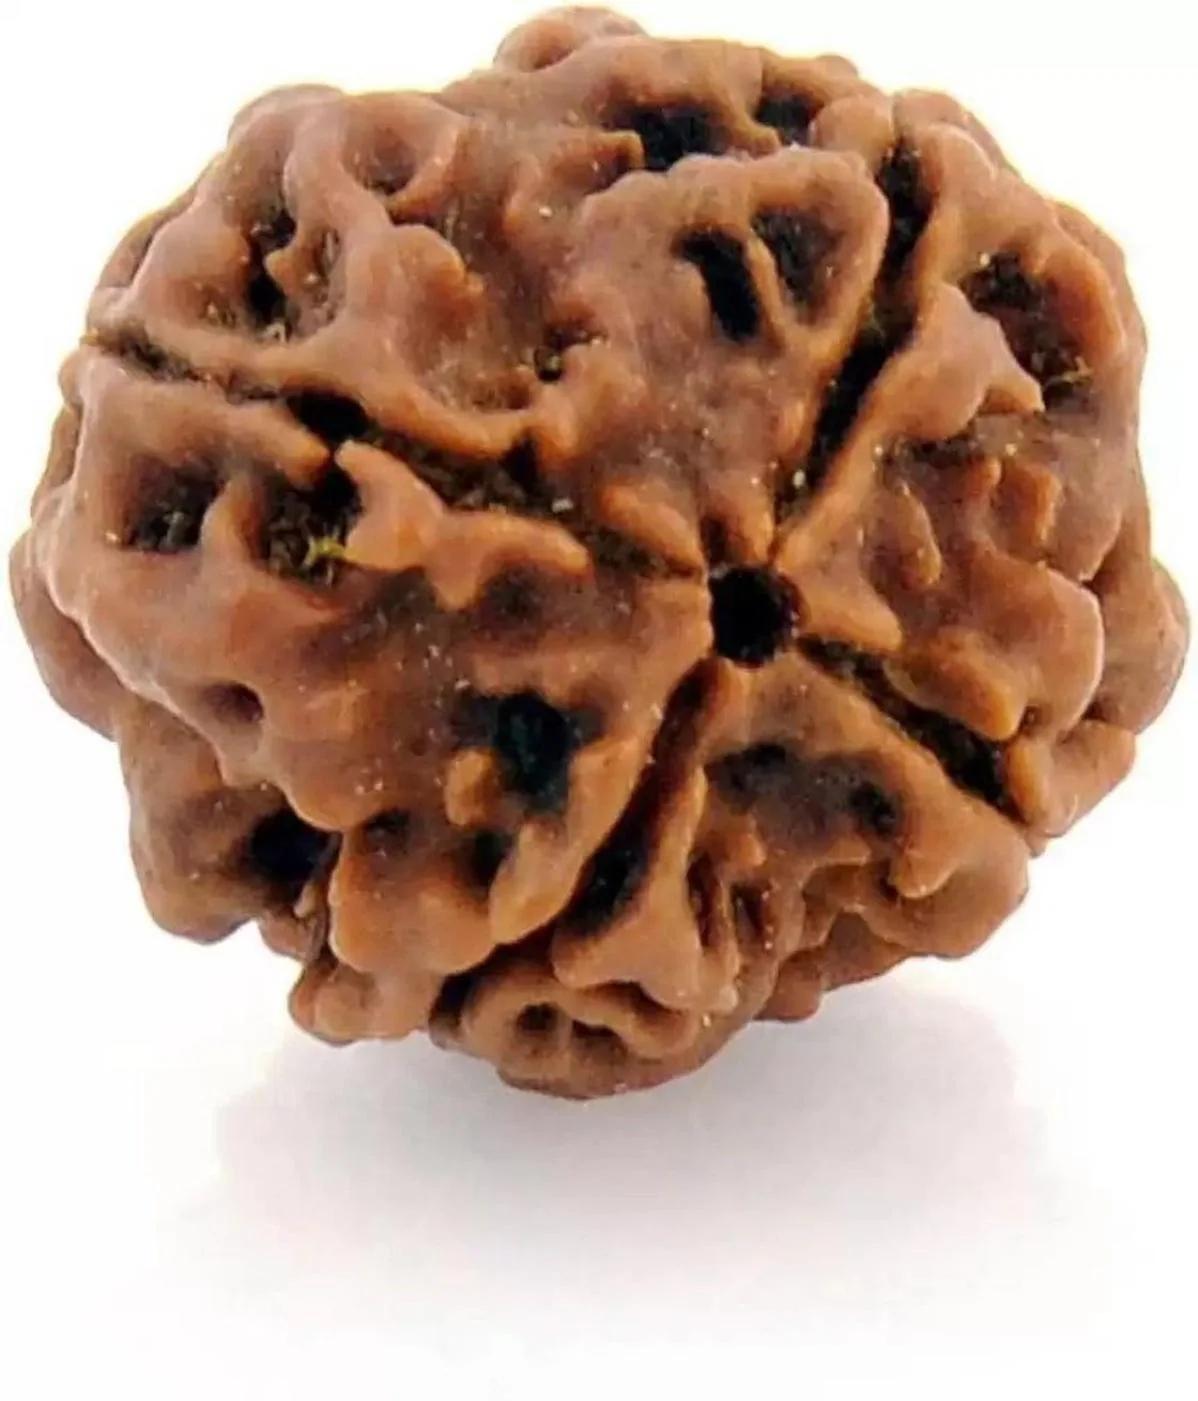
Chopra Gems Wood 4 Mukhi Rudraksha Brown
Type: Necklaces & Pendants
Brand: Chopra Gems & Jewellery
Price: Rs. 499
Chopra Gems
Features: 4 mukhi rudraksha,Collection ethnic,Occasion everyday
Included: 1 4 Mukhi Rudraksha